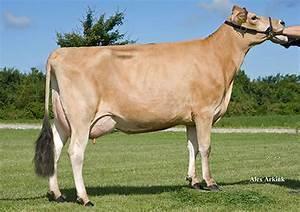
cow